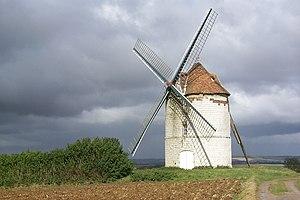
Moulin à vent de Nortbécourt dit moulin Lebriez (commune de Mentque-Nortbécourt FR-62) Photo prise en Septembre 2005 par S. Leicht
Mentque-Nortbécourt est une commune française située dans le département du Pas-de-Calais en région Hauts-de-France.
Cette page répertorie les moulins à vent existant dans les départements du Nord et du Pas-de-Calais. Chaque année, les moulins à vent de la région sont particulièrement mis à l'honneur lors de la journée des moulins organisée par l'ARAM, l'Association régionale des amis des moulins Nord Pas-de-Calais. Un musée leur est entièrement consacré à Villeneuve-d'Ascq. Les moulins de la région ont pour caractéristique des ailes qui sont toutes des ailes dites flamandes.
Cet article recense une partie des monuments historiques du Pas-de-Calais, en France.